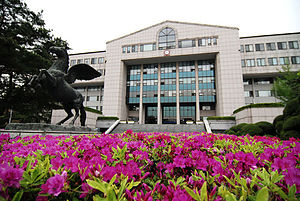
Kwangwoon university
Kwangwoon University er et anset universitet beliggende i Seoul, Sydkorea.